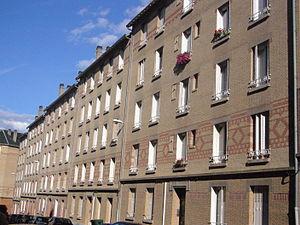
La cité ouvrière des Coutures, à Limoges (Haute-Vienne)
Limoges est une commune en Nouvelle-Aquitaine située au Grand Sud-Ouest de la France, préfecture du département de la Haute-Vienne et chef-lieu de la région historique Limousin.